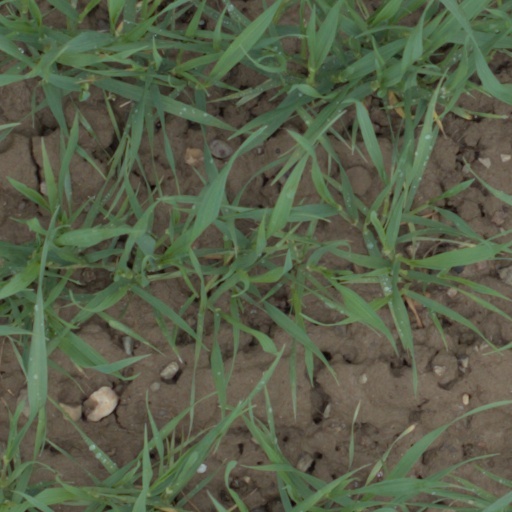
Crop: wheat